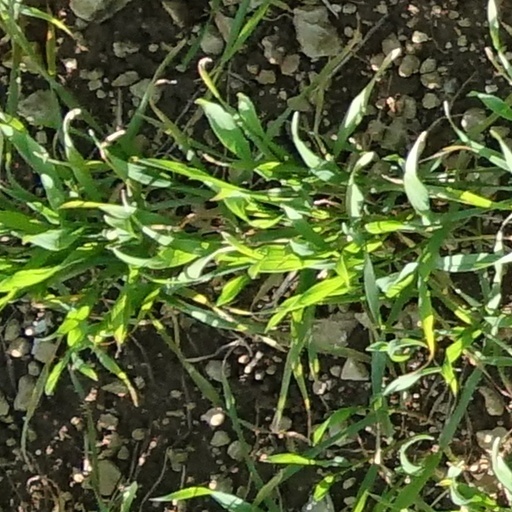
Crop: wheat